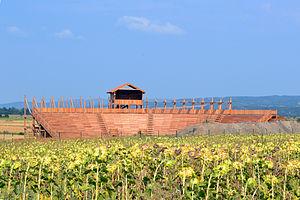
Viminacium était sous l'Empire romain une des villes les plus importantes de la province de Mésie, et était la capitale de la Mésie supérieure.